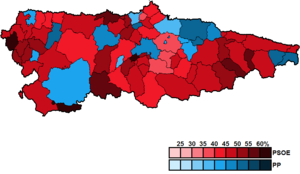
Les élections générales espagnoles de 1993 se sont tenues le dimanche 6 juin 1993 afin d'élire les 350 députés et 208 des 266 sénateurs de la Vᵉ législature des Cortes Generales. 9 députés sont élus dans les Asturies.